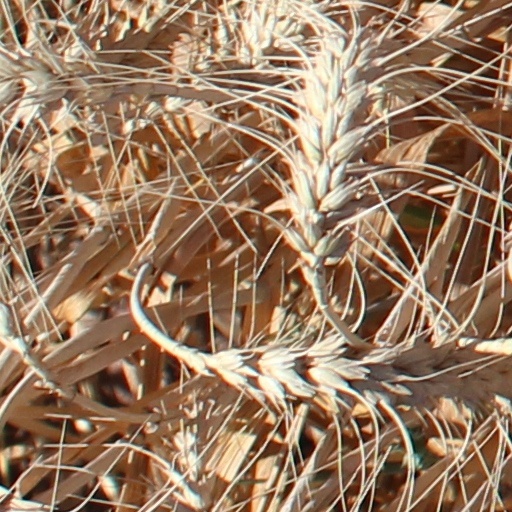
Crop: wheat